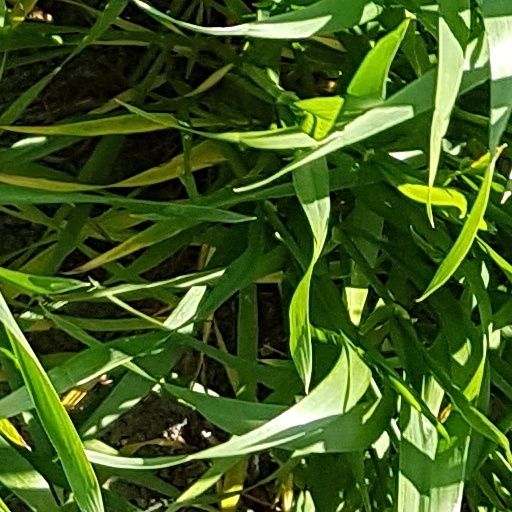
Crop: wheat